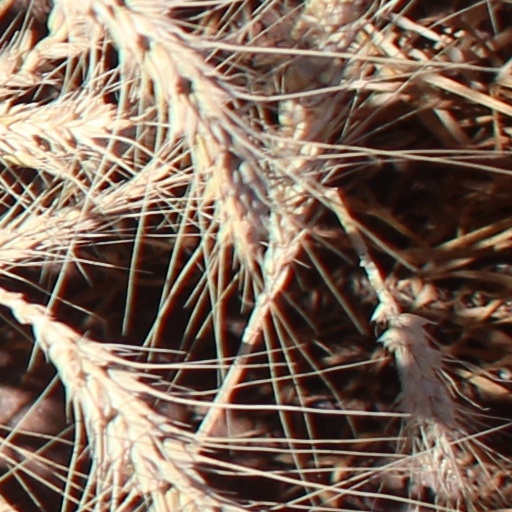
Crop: wheat